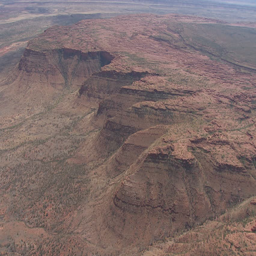
national park in the desert with sparse scrub